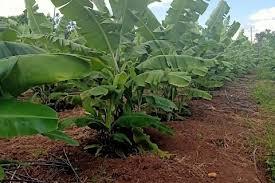
Kwenye shamba ambalo mchanga wake umekauka kuna mashimo ambayo pamepandwa migomba ya ndizi. Ingine ni changa na ingine imekua, ambayo ni ya kijani kibichi